Halls Mill Covered Bridge

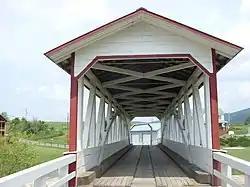
Halls Mill Covered Bridge, May 2009

The Halls Mill Covered Bridge is an historic, wooden covered bridge which is located in Hopewell Township in Bedford County, Pennsylvania.